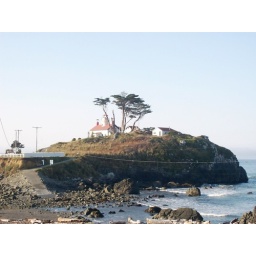
Battery Point Lighthouse. No impressive big spire, just a house on a large rock in the middle of the harbor.